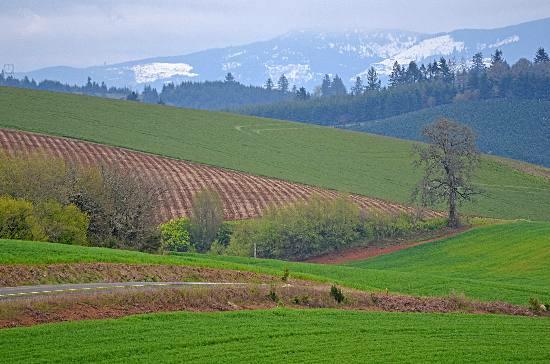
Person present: No